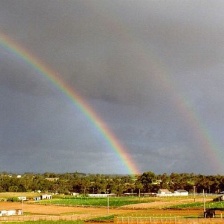
Cloud type: Stratus